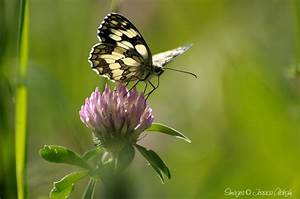
Label: butterfly